Michelle Gomez

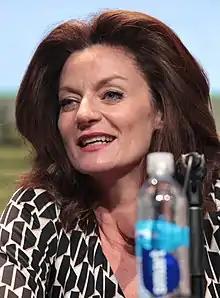
Gomez at the 2015 San Diego Comic-Con

Michelle Gomez (born 23 November 1966) is a Scottish actress. She gained recognition for her roles in the comedy series "The Book Group" (2002–2003), "Green Wing" (2004–2007), and "Bad Education" (2012–2013). She went on to appear as Missy in the long-running British science fiction series "Doctor Who" (2014–2017), for which she was nominated for the BAFTA TV Award for Best Supporting Actress.